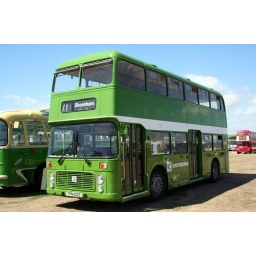
Southdown 603, a Bristol VRT with convertible open top Eastern Coachworks dual door bodywork new in 1977.